Summit, New Jersey

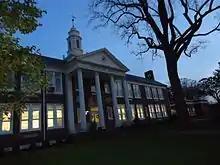
Jefferson School, one of Summit's five elementary schools

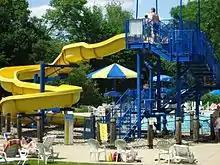
Summit's Family Aquatic Center has a water slide, an Olympic-sized outdoor pool, and the youth swim team is called the Summit Sharks

As of 2022, construction was underway on the Summit Park Line, a pedestrian linear park that will run from Morris Avenue by the Overlook Medical Center to Briant Park, mostly along a segment of the abandoned Rahway Valley Railroad (RVRR). The park will connect the central business district, another public park, walkways, and nature areas while offering a view of the Manhattan skyline. Approved in December 2020, the park's creation is fully funded by foundation grants and individual and corporate donations. Its creation is guided by the non-profit Summit Park Line Foundation. A footbridge over Morris Avenue in Summit was installed in October 2022.